Supplementum primum Prodromi florae Novae Hollandiae

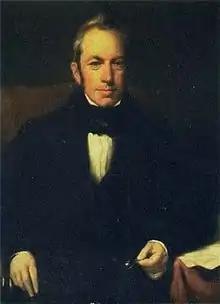
Picture of Robert Brown

Supplementum primum Prodromi florae Novae Hollandiae ("First supplement to the Prodromus of the flora of New Holland") is an 1830 supplement to Robert Brown's "Prodromus florae Novae Hollandiae et Insulae Van Diemen". It may be referred to by its standard botanical abbreviation Suppl. Prodr. Fl. Nov. Holl.